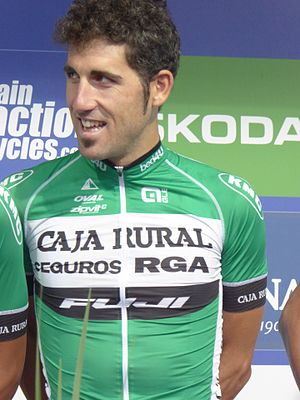
Javier Aramendia
Javier Aramendia i 2016
Francisco Javier Aramendia Llorente er en spansk professionel landevejsrytter, som kører for det baskiske ProTour-hold Euskaltel-Euskadi.